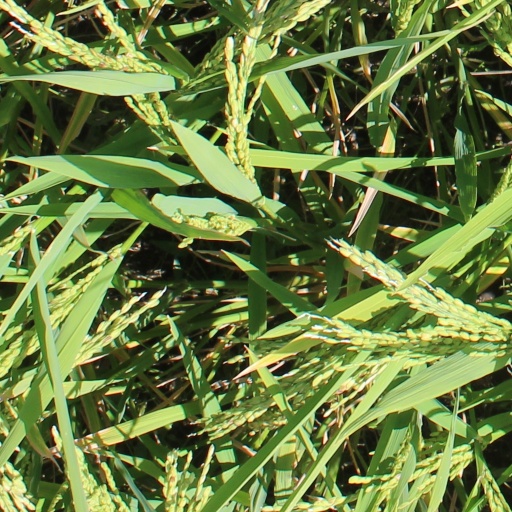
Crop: rice